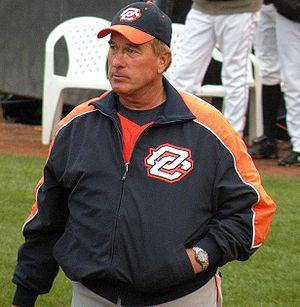
Gary Edmund Carter, surnommé Le Kid, est un joueur américain de la Ligue majeure de baseball, pour les Expos de Montréal, les Mets de New York, les Dodgers de Los Angeles puis les Giants de San Francisco.